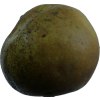
Label: pear